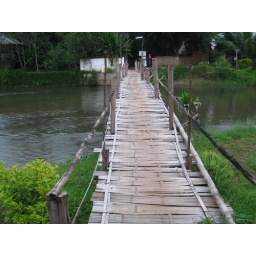
Back in Pai, bridge to our guest house